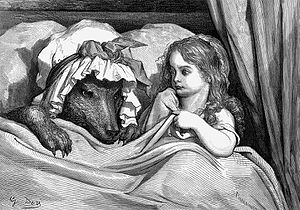
Den lille Rødhætte / Grimms version
Gustave Dorés Rødhætte er betænkt ved "bedstemor"s store øjne.
Den lille Rødhætte er et europæisk folkeeventyr med usikker oprindelse. I Tyskland, Sverige og Danmark er brødrene Grimms version mest kendt; men den tidligste trykte version af eventyret fra 1697 er på fransk og skrevet af Charles Perrault, som også var den, der udstyrede pigen med en rød hætte. Ifølge professor Jack Zipes’ samling af Rødhætte-historier fra 1993, The Trials and Tribulations of Little Red Riding Hood, findes der 147 trykte versioner af eventyret. De stammer fra ulige verdensdele og spænder fra det religiøse til det humoristiske.